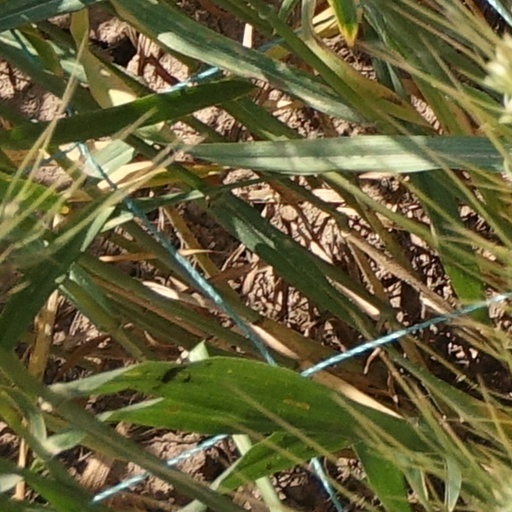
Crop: wheat